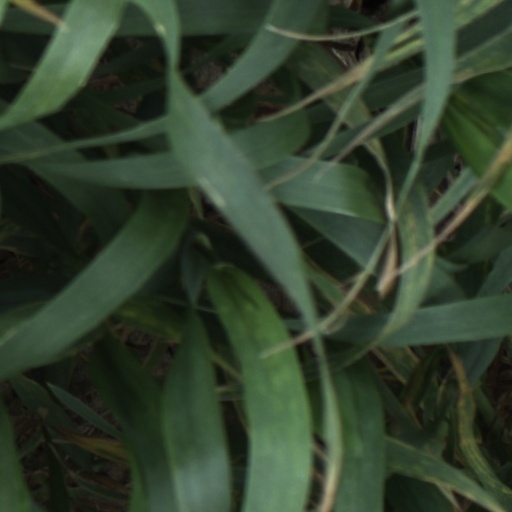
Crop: wheat